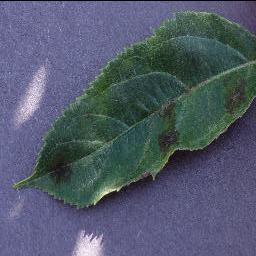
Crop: apple
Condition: scab